Álvar Núñez Cabeza de Vaca

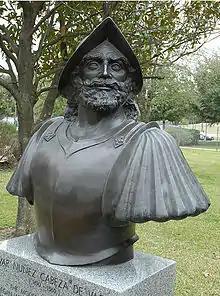
Bust of Cabeza de Vaca in Houston, Texas

Álvar Núñez Cabeza de Vaca (1488/90/92 after 19 May 1559) was a Spanish explorer of the New World, and one of four survivors of the 1527 Narváez expedition. During eight years of traveling across what is now the US Southwest, he became a trader, evangelist, and faith healer to various Native American tribes before reconnecting with Spanish civilization in Mexico in 1536. After returning to Spain in 1537, he wrote an account of his experiences, first published in 1542 as "La relación y comentarios" ("The Account and Commentaries"), and later retitled "Naufragios y comentarios" ("Shipwrecks and Commentaries"). Cabeza de Vaca is sometimes considered a proto-anthropologist for his detailed accounts of the many tribes of Native Americans that he encountered. He has been portrayed as a unique explorer with a focus on expansion and faith conversion.